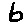
Label: 6